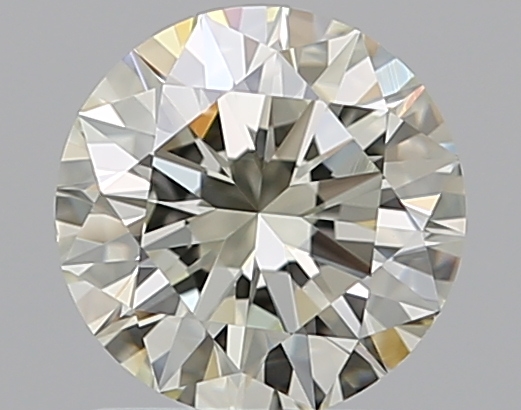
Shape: round
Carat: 1
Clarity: VVS2
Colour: M
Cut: EX
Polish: EX
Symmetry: EX
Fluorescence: ST
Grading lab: GIA
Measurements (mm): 6.39 x 6.43 x 3.93